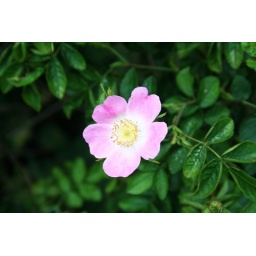
a pink flower taken at the Humber Bridge Country Park in Hull